Pyotr Podgorodetsky

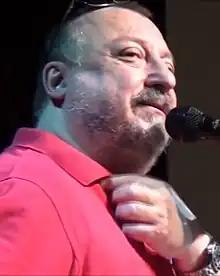
Podgorodetsky in 2012

Pyotr Ivanovich Podgorodetsky (born 12 February 1957) is a Russian musician and showman. He was the keyboardist of the rock band Mashina Vremeni in 1979-1982 and 1990-1999, respectively. He also worked in the group Voskreseniye and led a program on television and radio. At the present time, he is leader of the group X.O.